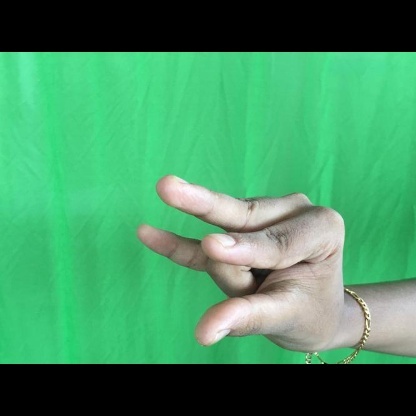
Mudra: Kangulam